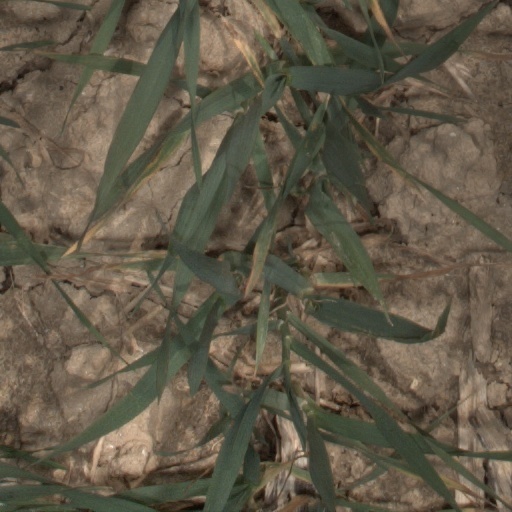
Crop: wheat